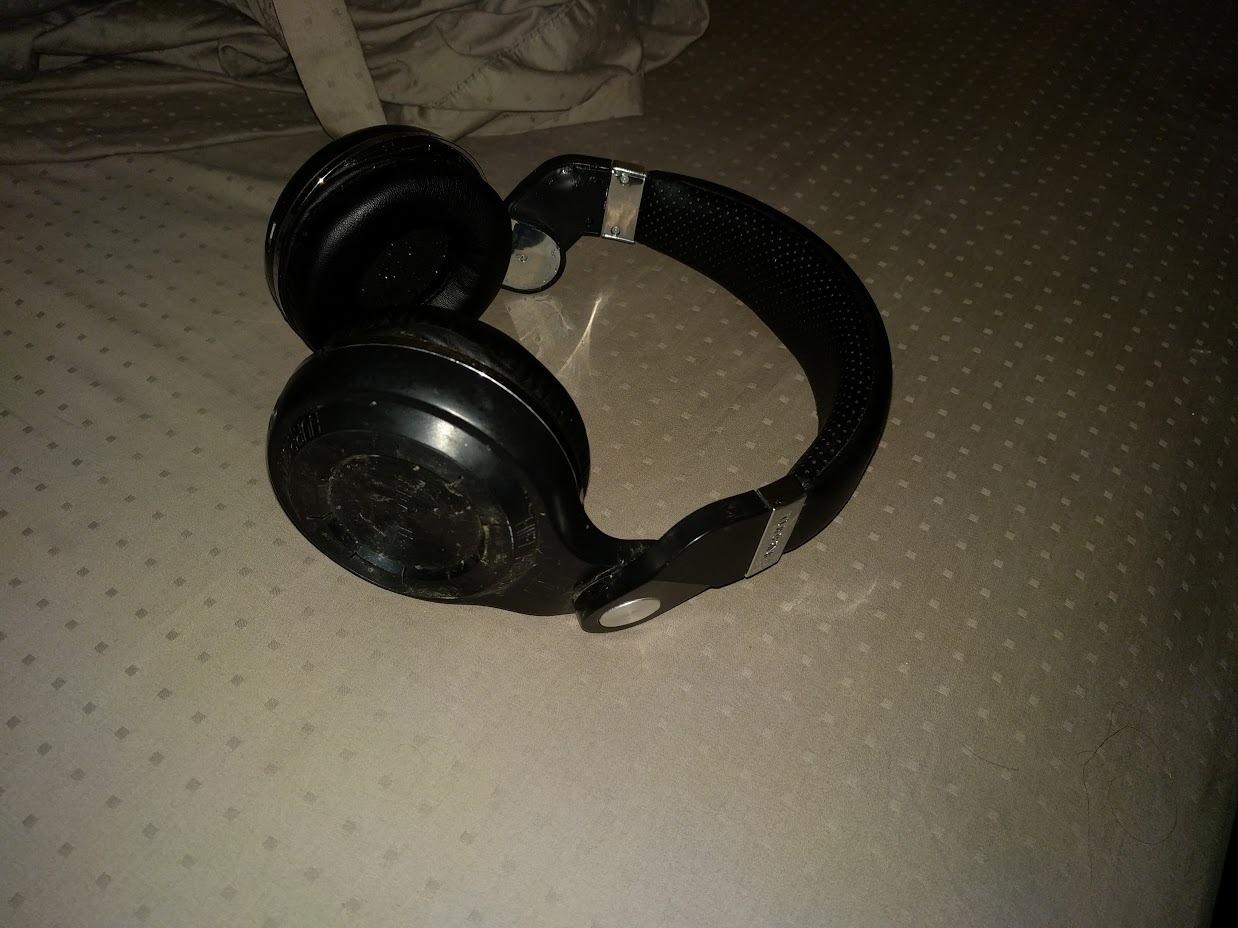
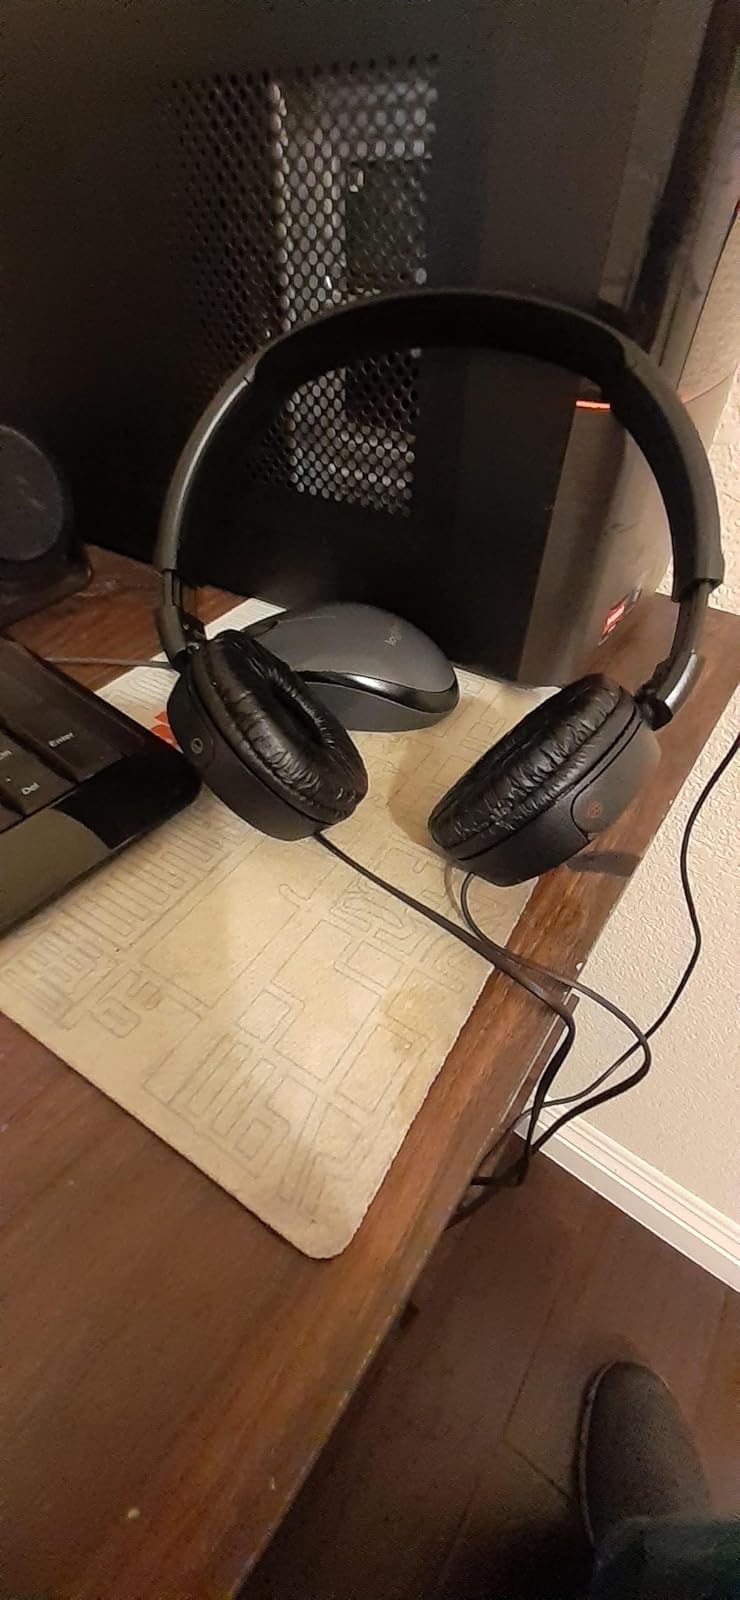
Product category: headphones
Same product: no